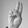
ASL letter: U